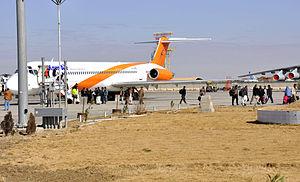
Les transports en Afghanistan sont limités et en cours de développement. La plus grande partie du réseau routier a été construite au cours des années 1960, mais il est tombé en ruine pendant les guerres des années 1980 et 1990. De nouvelles autoroutes, routes et ponts ont été reconstruits pendant la dernière décennie pour augmenter les voyages et le commerce avec les pays voisins. En 2008, environ 731 607 véhicules étaient enregistrés, servant à quelque 29 millions de personnes.